Heart of Oak (film)

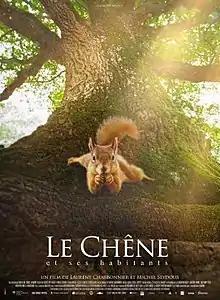
Film poster

Heart of Oak is a 2022 French nature documentary film directed by and Michel Seydoux. It is about an oak tree and the animals that live in it, portrayed without spoken commentary.